Black Country Living Museum

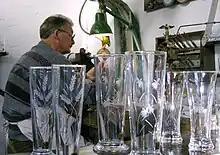
Glass engraver at work in a workshop in the village.

Lime working and processing was carried out on the site from medieval times. Evidence of quarries and underground remains, the canal, and preserved lime kilns are parts of a scheduled ancient monument which has features from the medieval, Industrial Revolution and 20th century.